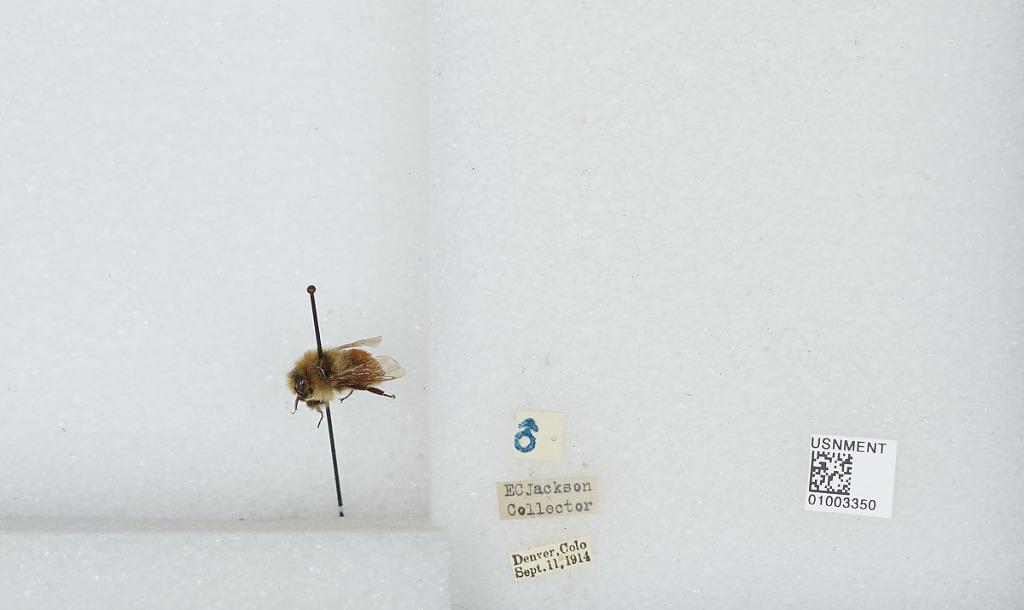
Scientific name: Bombus (Pyrobombus) huntii Greene
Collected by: E. Jackson
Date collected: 1914-9-11
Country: United States
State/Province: Colorado
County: Denver
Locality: Denver
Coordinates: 39.7619, -104.881